Le Mas

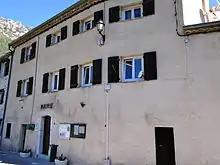
The Town Hall

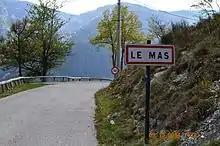
The entry to Le Mas

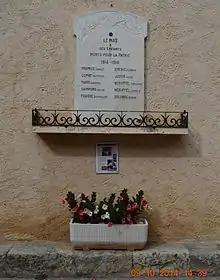
Le Mas War Memorial

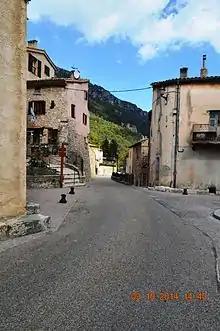
A street in Le Mas

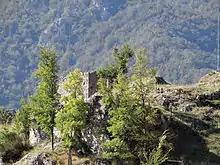
Remains of the old Chateau

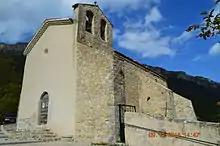
The Church of Notre-Dame

The Church of Notre-Dame (12th century) is registered as an historical monument The Church contains two items that are registered as historical objects: